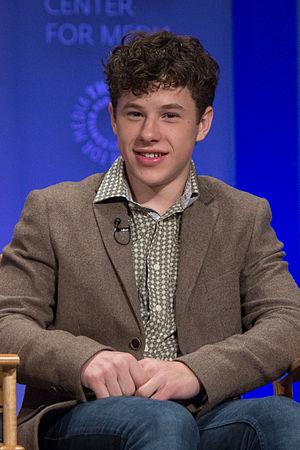
Nolan Gould est un acteur américain notamment connu pour son interprétation du rôle de Luke Dunphy dans la série télévisée Modern Family diffusée sur ABC.
Modern Family, ou Famille moderne au Québec, est une série télévisée américaine en 250 épisodes de 22 minutes créée par Christopher Lloyd II et Steven Levitan, et diffusée entre le 23 septembre 2009 et le 8 avril 2020 sur le réseau ABC et en simultané au Canada sur Citytv puis sur le réseau Global pour la onzième saison. Elle a le format de documentaire parodique dans lequel les personnages regardent parfois la caméra, brisant le quatrième mur, et les événements sont décrits lorsqu’ils se déroulent par les personnages à leur façon après montage. Sa filiation avec la série française Fais pas ci, fais pas ça est sujette à controverse, les producteurs de cette dernière affirmant avoir eu la primeur de l'idée.